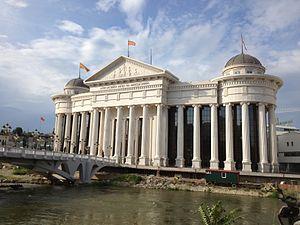
Skopje 2014 est une vaste campagne d'aménagement et de construction qui doit donner un nouveau visage au centre de Skopje, capitale de la République de Macédoine. La ville, détruite par un tremblement de terre en 1963, présente en effet un urbanisme moderniste dépourvu de monuments historiques et d'édifices prestigieux, habituels dans le paysage des autres capitales européennes. L'opération prévoit notamment la reconstruction de monuments emblématiques disparus lors du séisme ainsi que la création de musées, de monuments commémoratifs, etc.